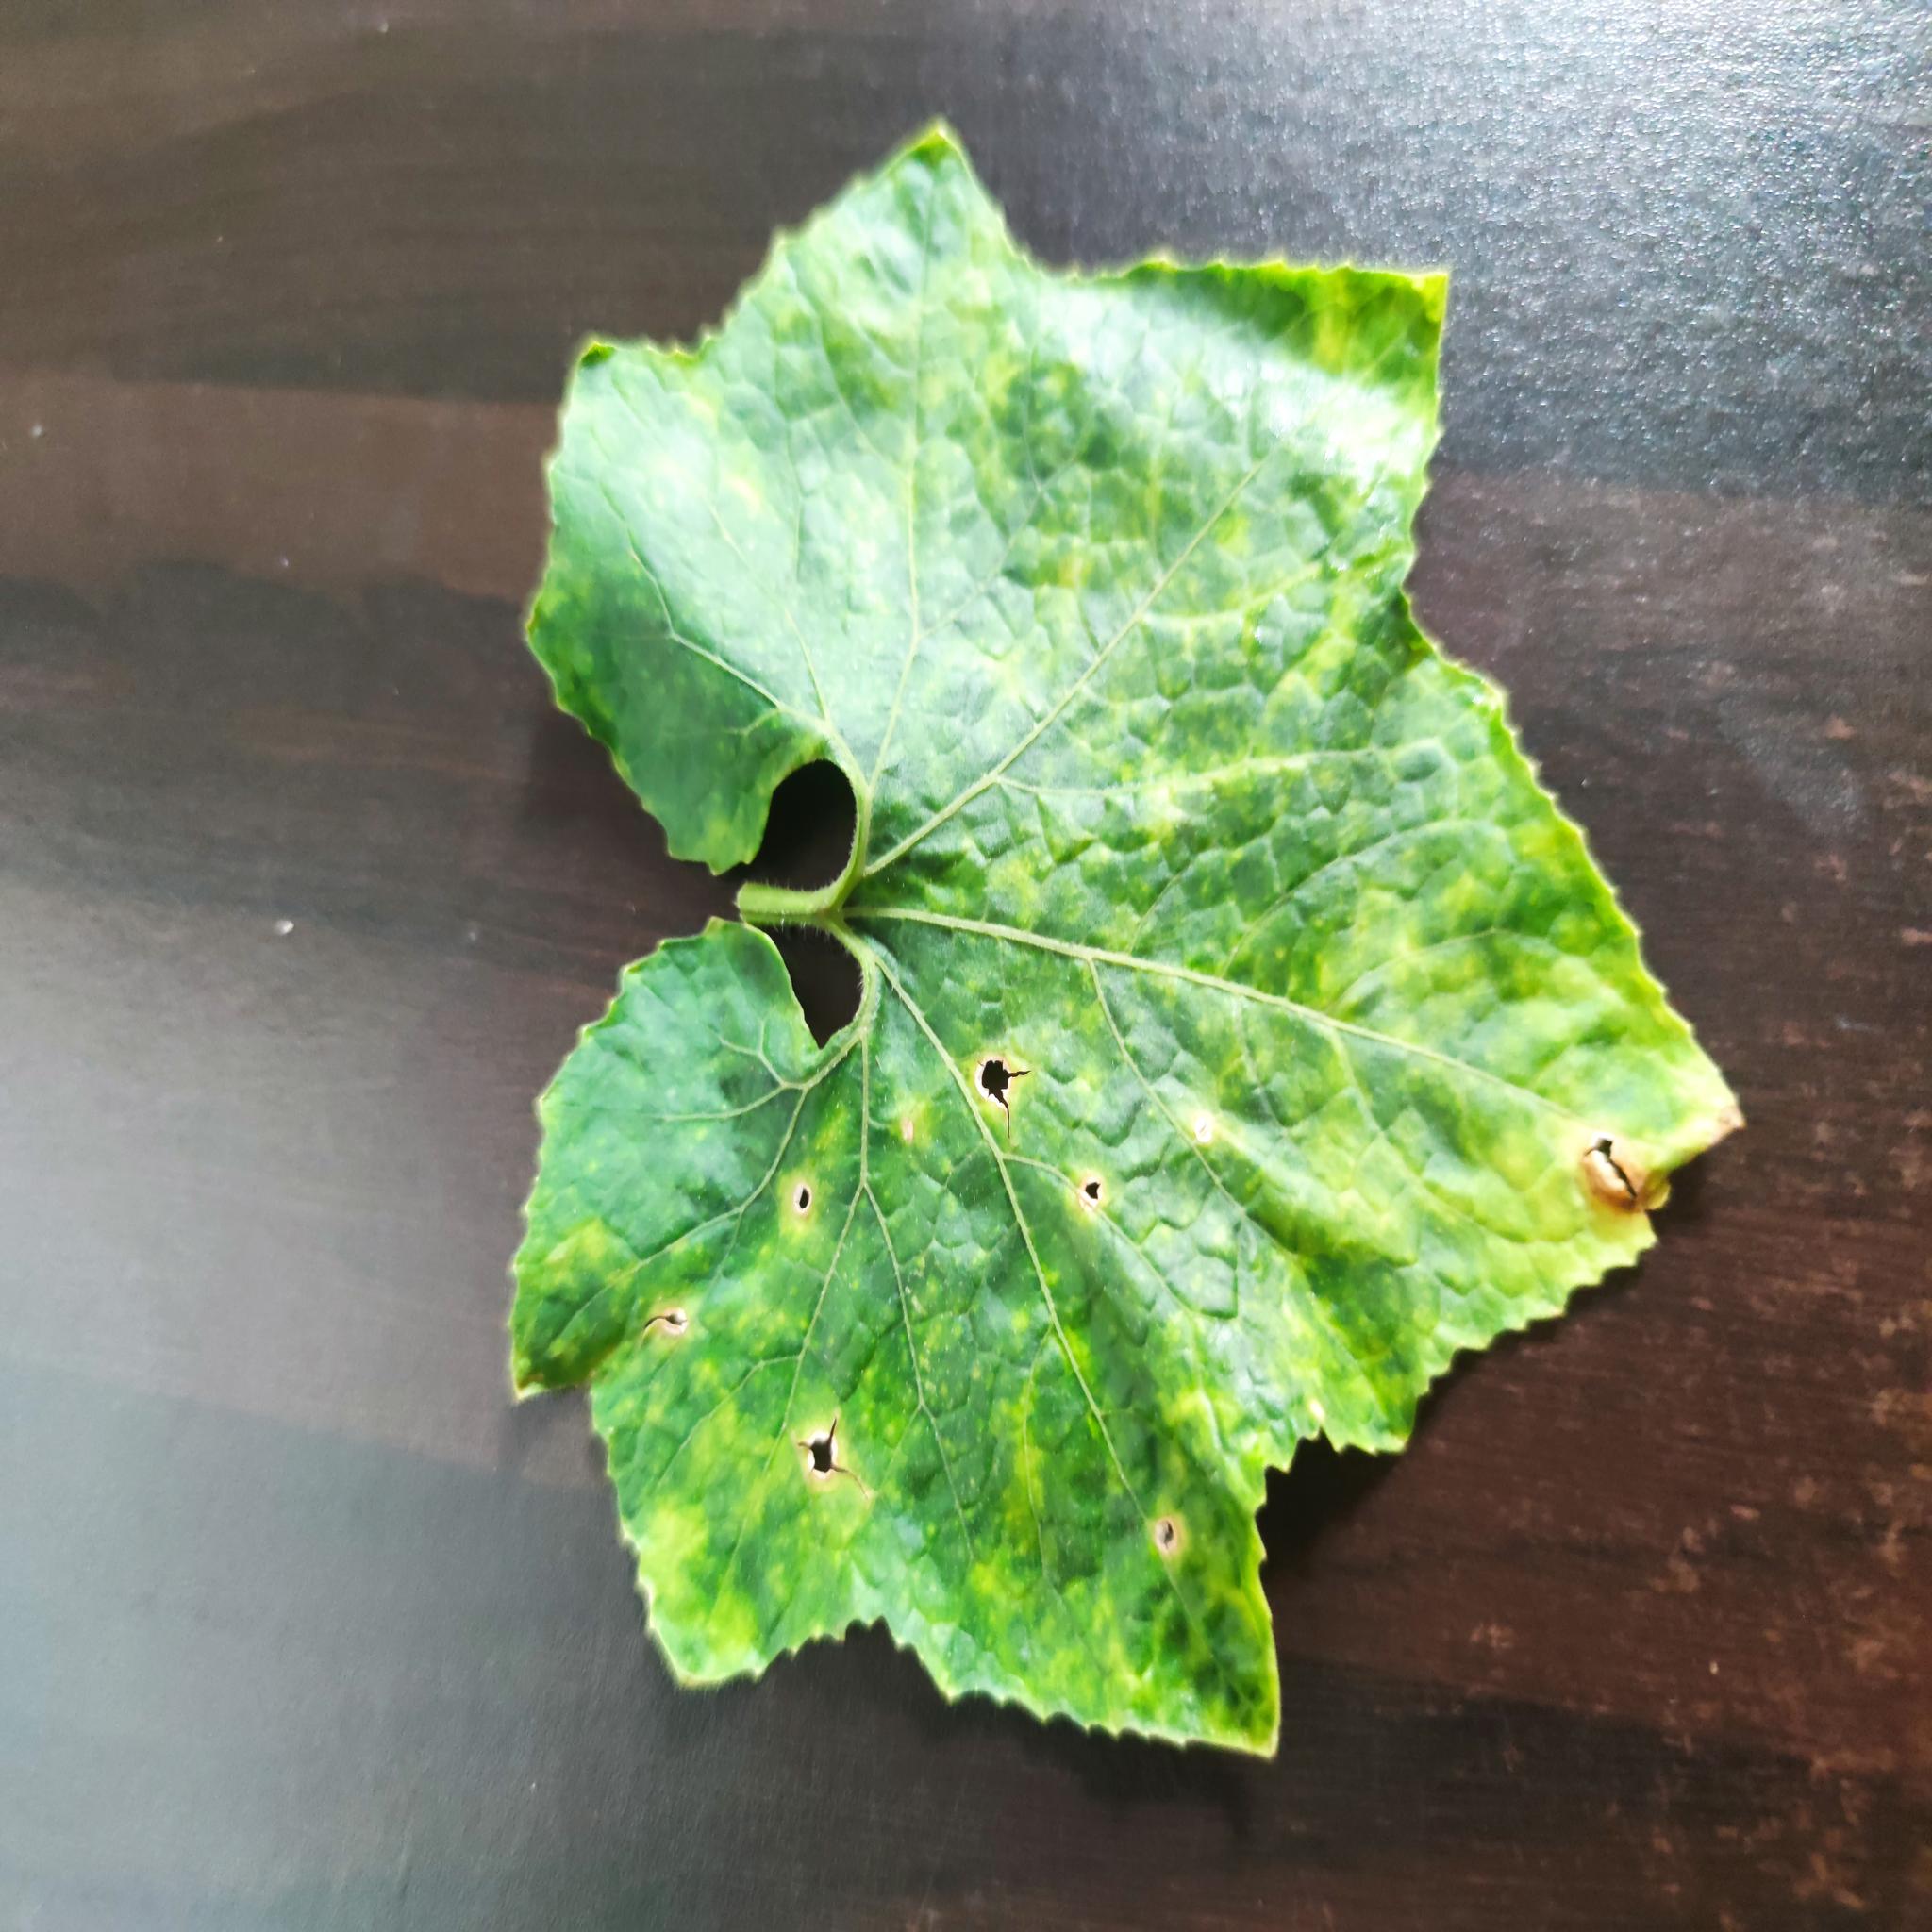
Label: Downy mildew